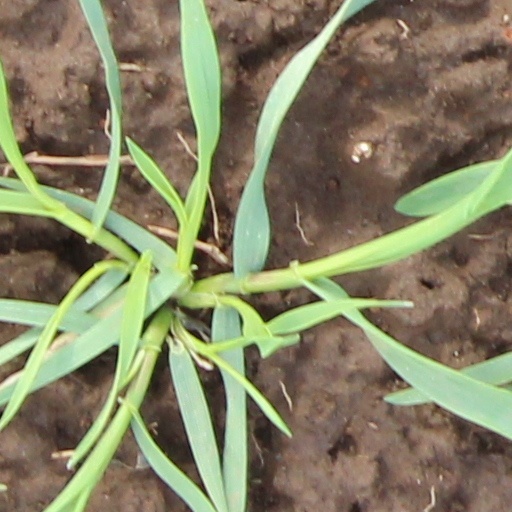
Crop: wheat